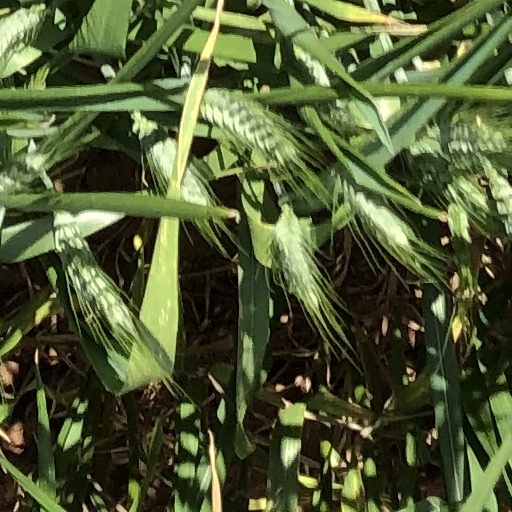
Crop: wheat